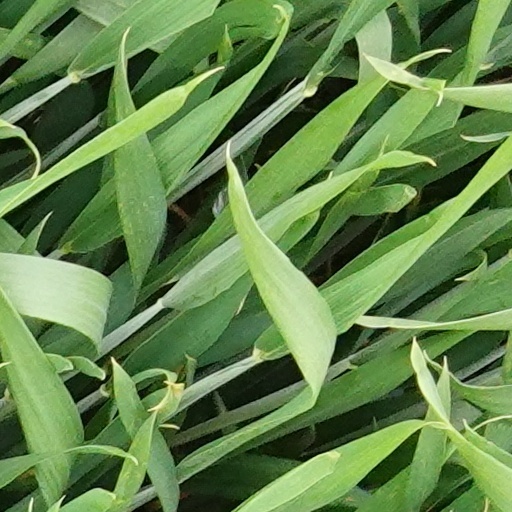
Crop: wheat